Sila and the Afrofunk Experience

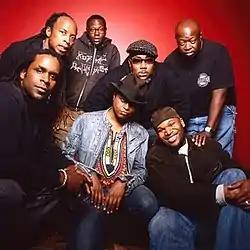
Sila and the Afrofunk Experience

As a child growing up in Kenya, Sila Mutungi discovered Western music through his religious grandmother's radio. He began his musical career with singing original songs in churches. In 1986, he moved to Washington, D.C., ostensibly to attend college (a move partially financed by tribespeople who sold cows to raise tuition money), but instead used the funds to pay for a demo tape to pursue his dreams of a music career. However, the music industry at that time was not interested in an R&B singer with a heavy Kenyan accent.